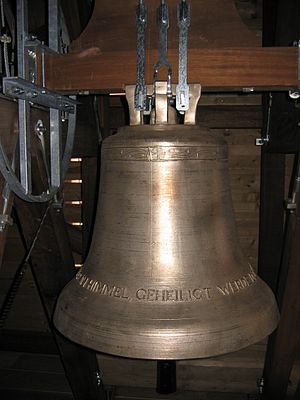
Klokke (instrument)
En klokke er en simpel lydgiver, der oftest er lavet af metal. Klokken er et kuppelformet perkussioninstrument, der virker ved, at enten en indvendig påsat tunge, der hedder en knebel, eller en udvendig hammer slår på klokken, der får kuplen til at danne vibrationer og dermed lyd. I mindre klokker, kendt som bjælder, er der en hul metalkugle lukket inde i klokken, der danner lyden.